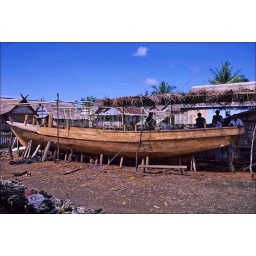
Indonesia, selayar island, fishing village, pandang, wooden boat under construction